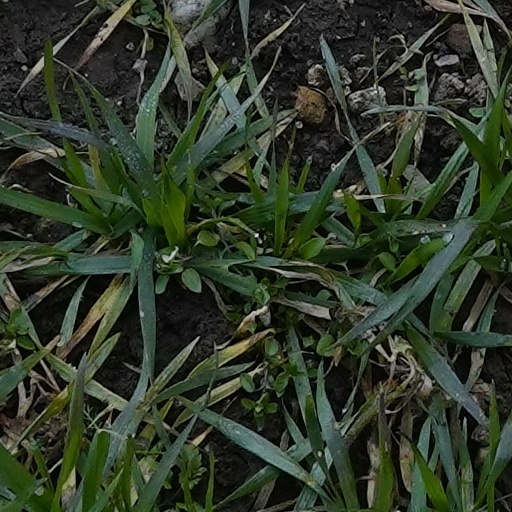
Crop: wheat